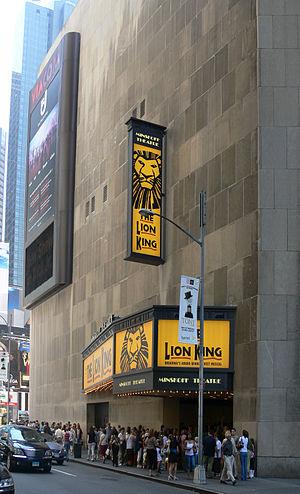
West Side Story est un drame lyrique américain de Leonard Bernstein, Stephen Sondheim et Arthur Laurents, inspiré de la tragédie Roméo et Juliette de William Shakespeare et créé le 26 septembre 1957 au Winter Garden Theatre de Broadway. La chorégraphie et la mise en scène étaient de Jerome Robbins, les décors d'Oliver Smith et les costumes d'Irene Sharaff.
Le Minskoff Theatre est un théâtre de Broadway construit en 1973 et situé sur Broadway, dans le Theater District, dans le centre de Manhattan, à New York.